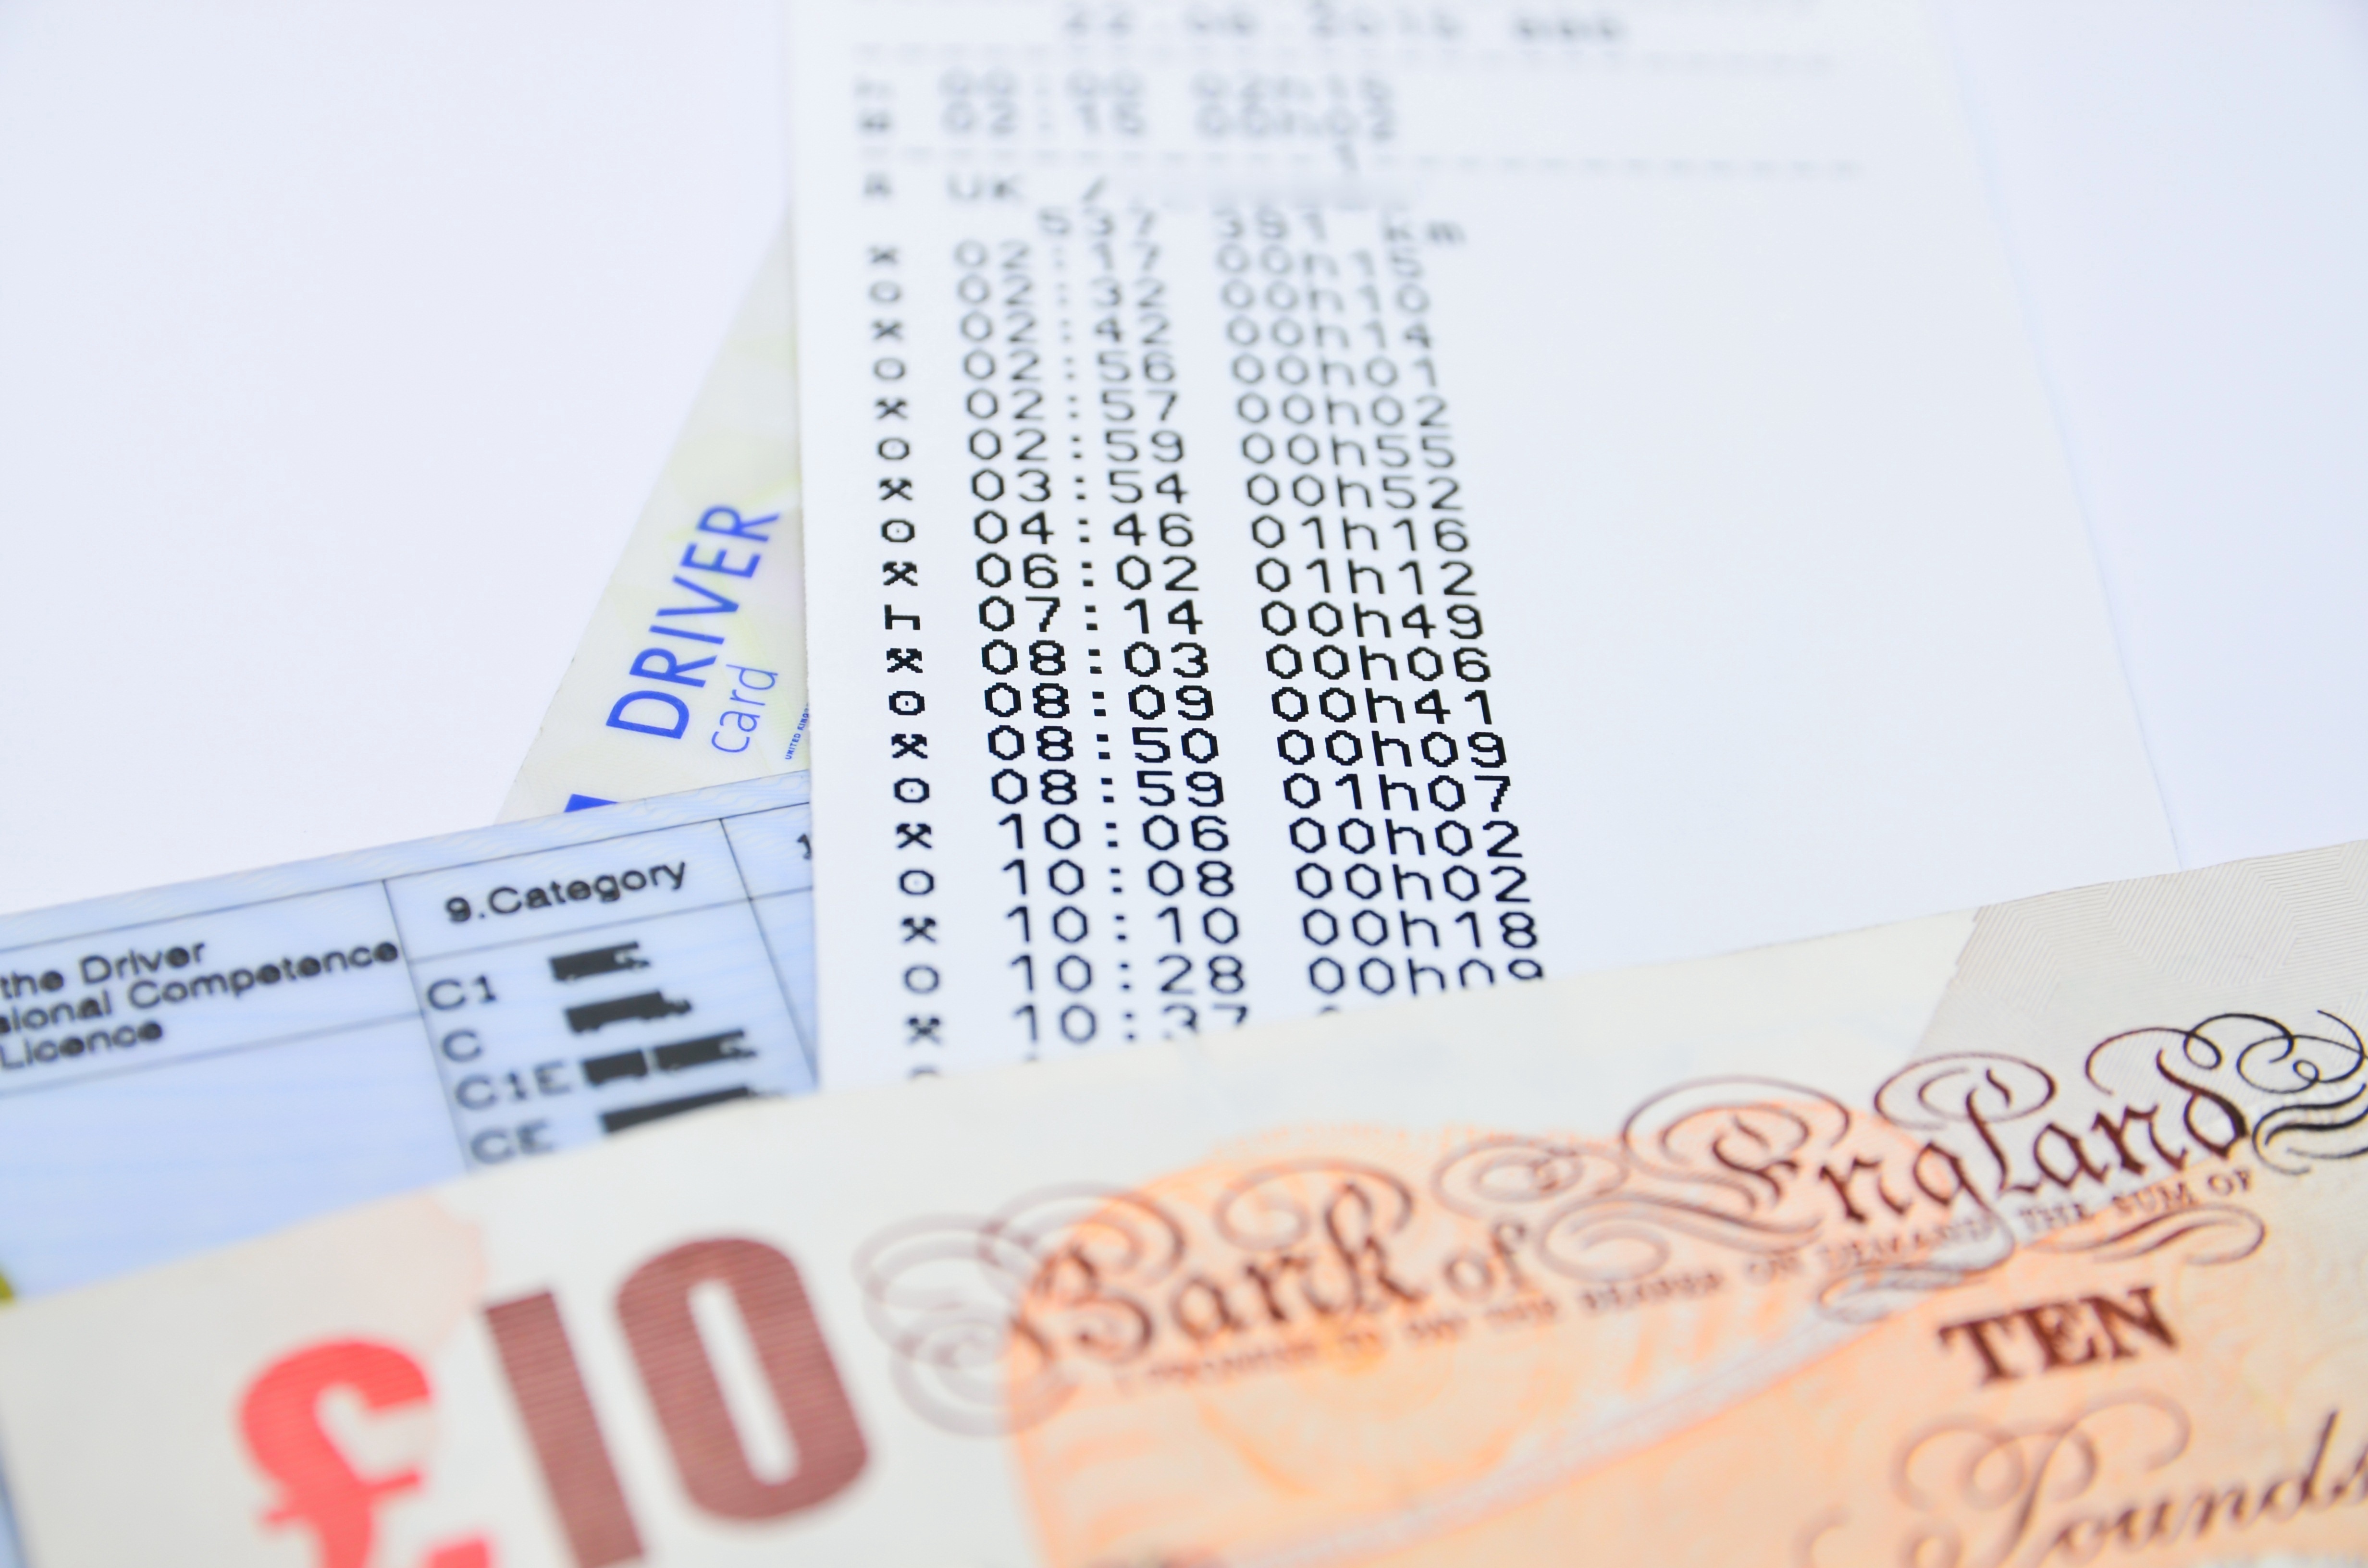
advertising, label, brand, cash, font, design, text, document, printed, digital printing, tacho, tachograph, truck driver, km, driving record, driver rest, driving time, work time, print driving time, driver card, certified driver, 10 pounds banknote, driving license